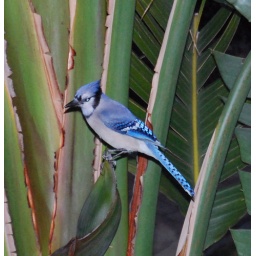
This is one of the pair of blue jays that lives in the tree next to our balcony